Platonic solid

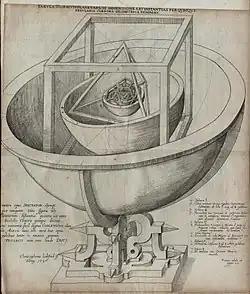
Kepler's Platonic solid model of the Solar System from "Mysterium Cosmographicum" (1596)

In the 16th century, the German astronomer Johannes Kepler attempted to relate the five extraterrestrial planets known at that time to the five Platonic solids. In "Mysterium Cosmographicum", published in 1596, Kepler proposed a model of the Solar System in which the five solids were set inside one another and separated by a series of inscribed and circumscribed spheres. Kepler proposed that the distance relationships between the six planets known at that time could be understood in terms of the five Platonic solids enclosed within a sphere that represented the orbit of Saturn. The six spheres each corresponded to one of the planets (Mercury, Venus, Earth, Mars, Jupiter, and Saturn). The solids were ordered with the innermost being the octahedron, followed by the icosahedron, dodecahedron, tetrahedron, and finally the cube, thereby dictating the structure of the solar system and the distance relationships between the planets by the Platonic solids. In the end, Kepler's original idea had to be abandoned, but out of his research came his three laws of orbital dynamics, the first of which was that the orbits of planets are ellipses rather than circles, changing the course of physics and astronomy. He also discovered the Kepler solids, which are two "nonconvex" regular polyhedra.